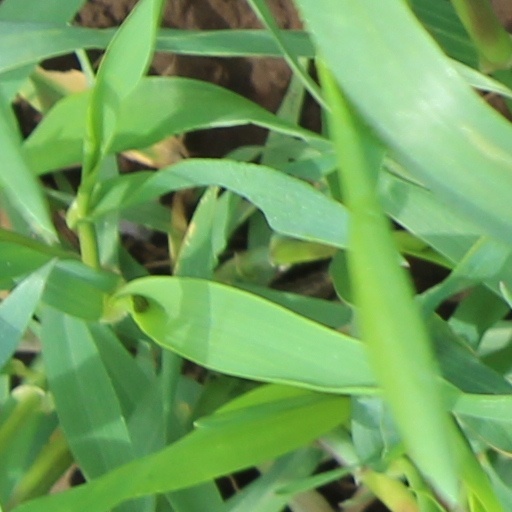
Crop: wheat